Slavija Square

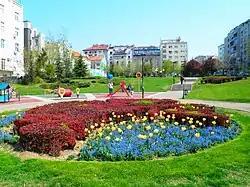
Park in Mitićeva Rupa, in 2013

The park, promised by the authorities, turned out to be a large concrete-granite plateau. Even though still being under construction, the cracks and deterioration were quite visible by February 2018. City architect Milutin Folić then announced that the plateau will host info-center, public restroom, a mini store and an observation point from which people could watch the fountain. He set the deadline for October 2018. Still, by April 2018 the damages and cracks were widespread and the granite plating of the plateau began to crumble. The city secretariats, contractors and planners all accused each other, blaming the bad project, dumping prices, bad sub-contractors, etc. The same contractor, "MBA MIljković" has been previously hired by the city several times and each time there were problems (Vojvode Stepe Street, Ruzveltova Street), but city continued to hire them "because they always had the lowest price". City ordered them to fix the problems by May or the penalties will be collected.